You Are the One (Argentine TV series)

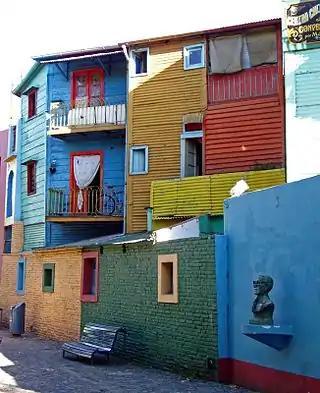
Houses of La Boca neighbourhood, with their characteristic style. The tenement of the series was modeled after it.

Natalia Oreiro plays Esperanza Muñoz, a female boxer nicknamed "La Monita". Oreiro was inspired by the singer Gilda to outline the character's personality. The main location is a tenement in the neighborhood of La Boca where Esperanza lives with other characters. Her adoptive mother Nieves lives with Enrique "Quique" Ferreti, her natural son and Esperanza's childhood boyfriend. The writers drafted Quique's general outlines; Belloso defined most of his personality, including the relationship with Esperanzawhich is halfway between engagement and brotherhoodand his Oedipus complex with his mother. Esperanza trains as a boxer in a neighbourhood gymnasium with Quique, who has a wrestling gimmick as "Commander Ray". Other main characters in the series are actress Nilda Yadhur, known as "The Turk", and Paraguayan janitor Kimberly.